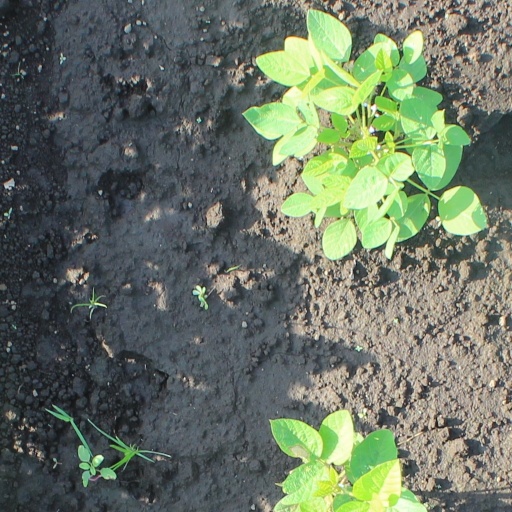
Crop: soybean